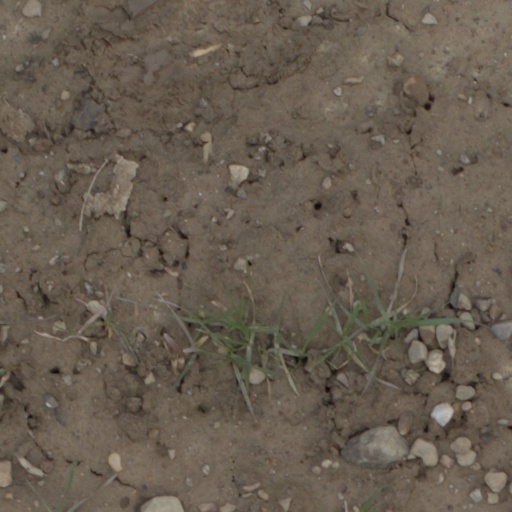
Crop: wheat